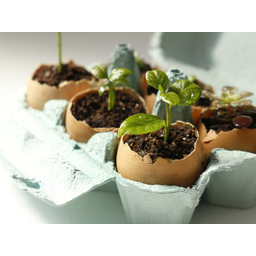
Label: eggshells